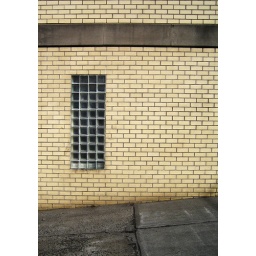
Brick warehouse building in Greenpoint, Brooklyn with a glass block window..